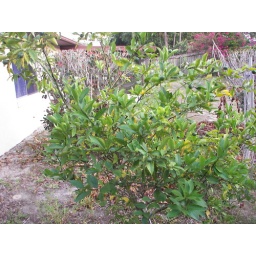
Our lemon tree in the backyard